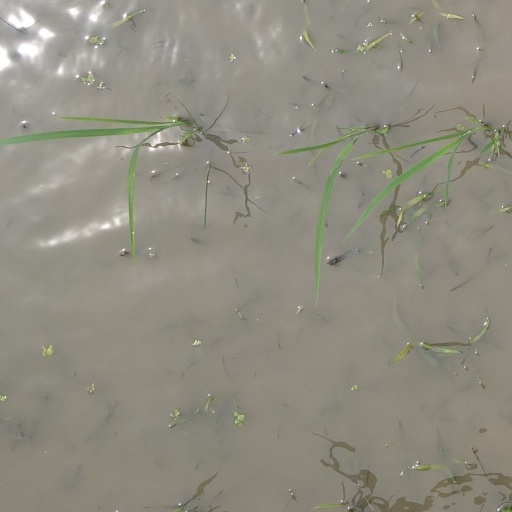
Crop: rice